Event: Nepal Earthquake
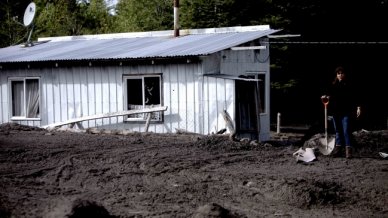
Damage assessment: damage